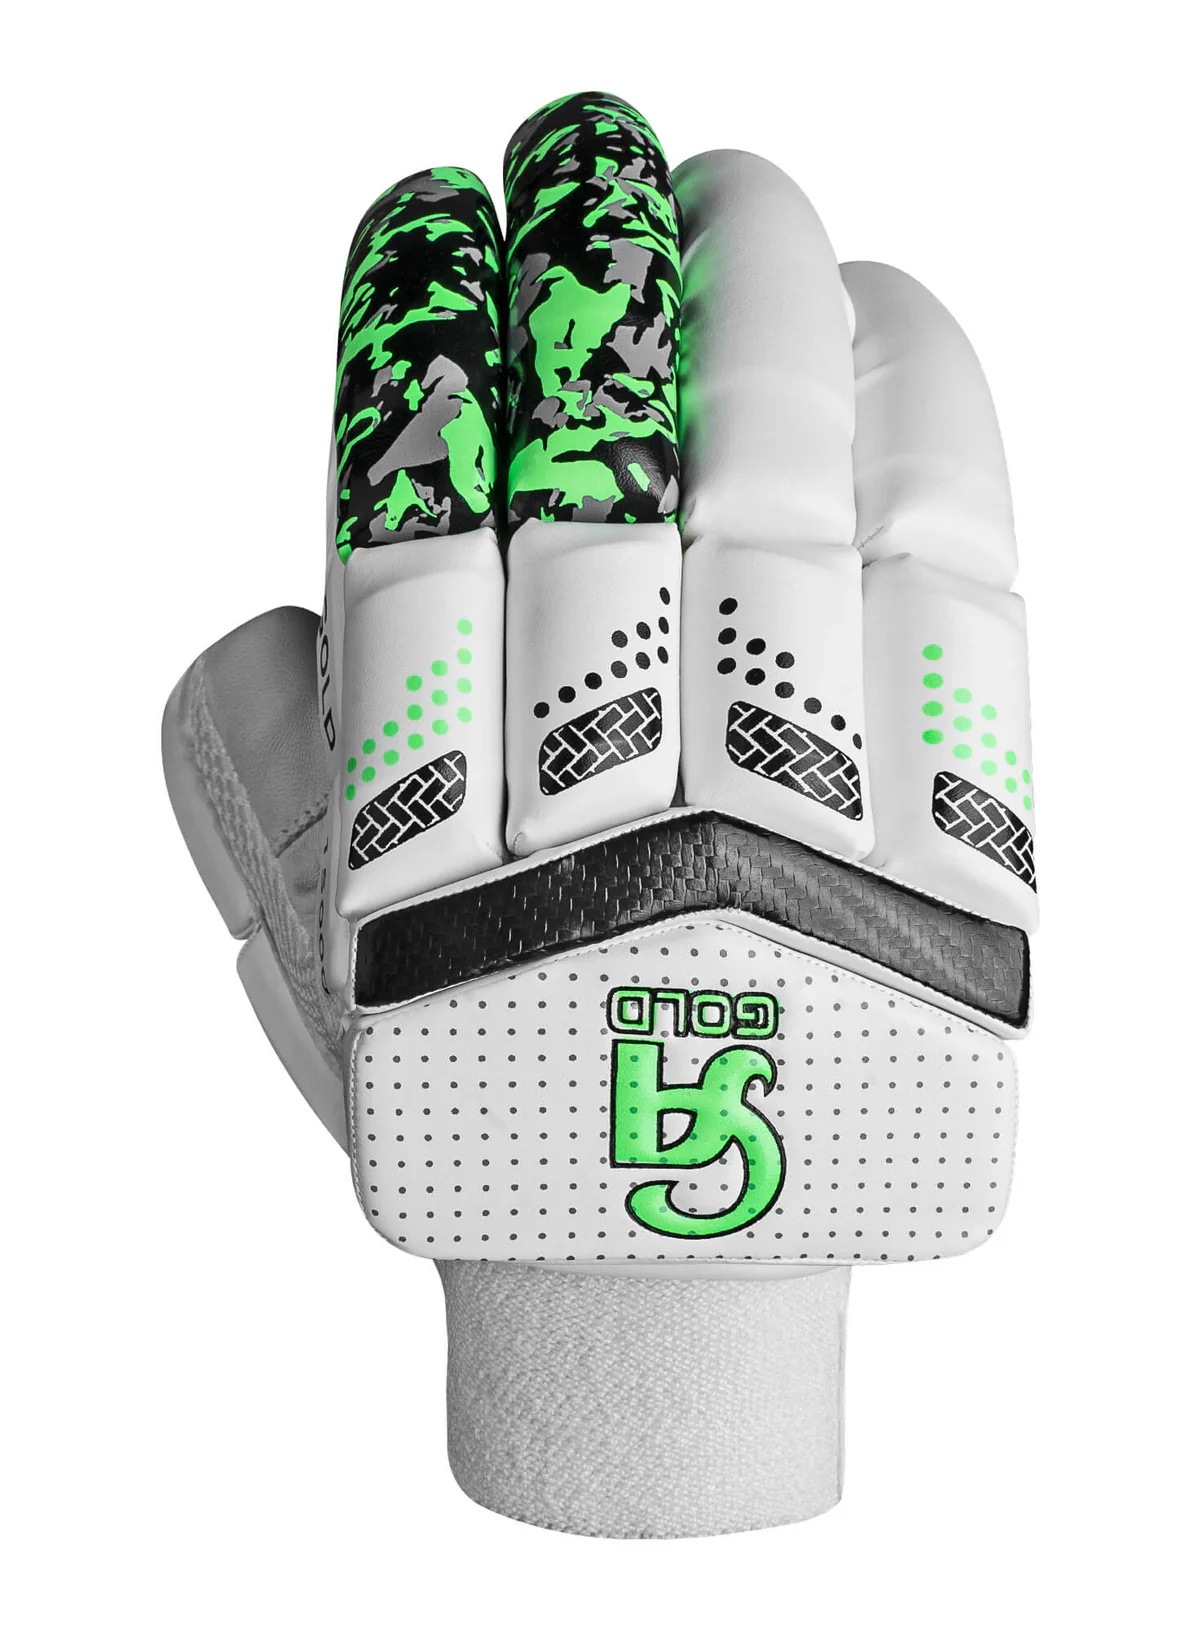
CA GOLD 15000
New international designed gold 15000 cricket gloves are an apple of the eye for many batsmen because of their jaunty green and white looks. The inculcation of Pittard leather in its composition enables originality and quality. Getting popular among the community as a designer glove for batsmen, this beauty is quite economical in pocket yet gives players a quality experience. The factor of comfort and protection is done through an enhanced finger chamber system.
Brand: CA Sports
Category: Sporting Goods > Athletics > Cricket > Cricket Protective Gear > Cricket Gloves & Mitts